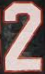
Number: 2